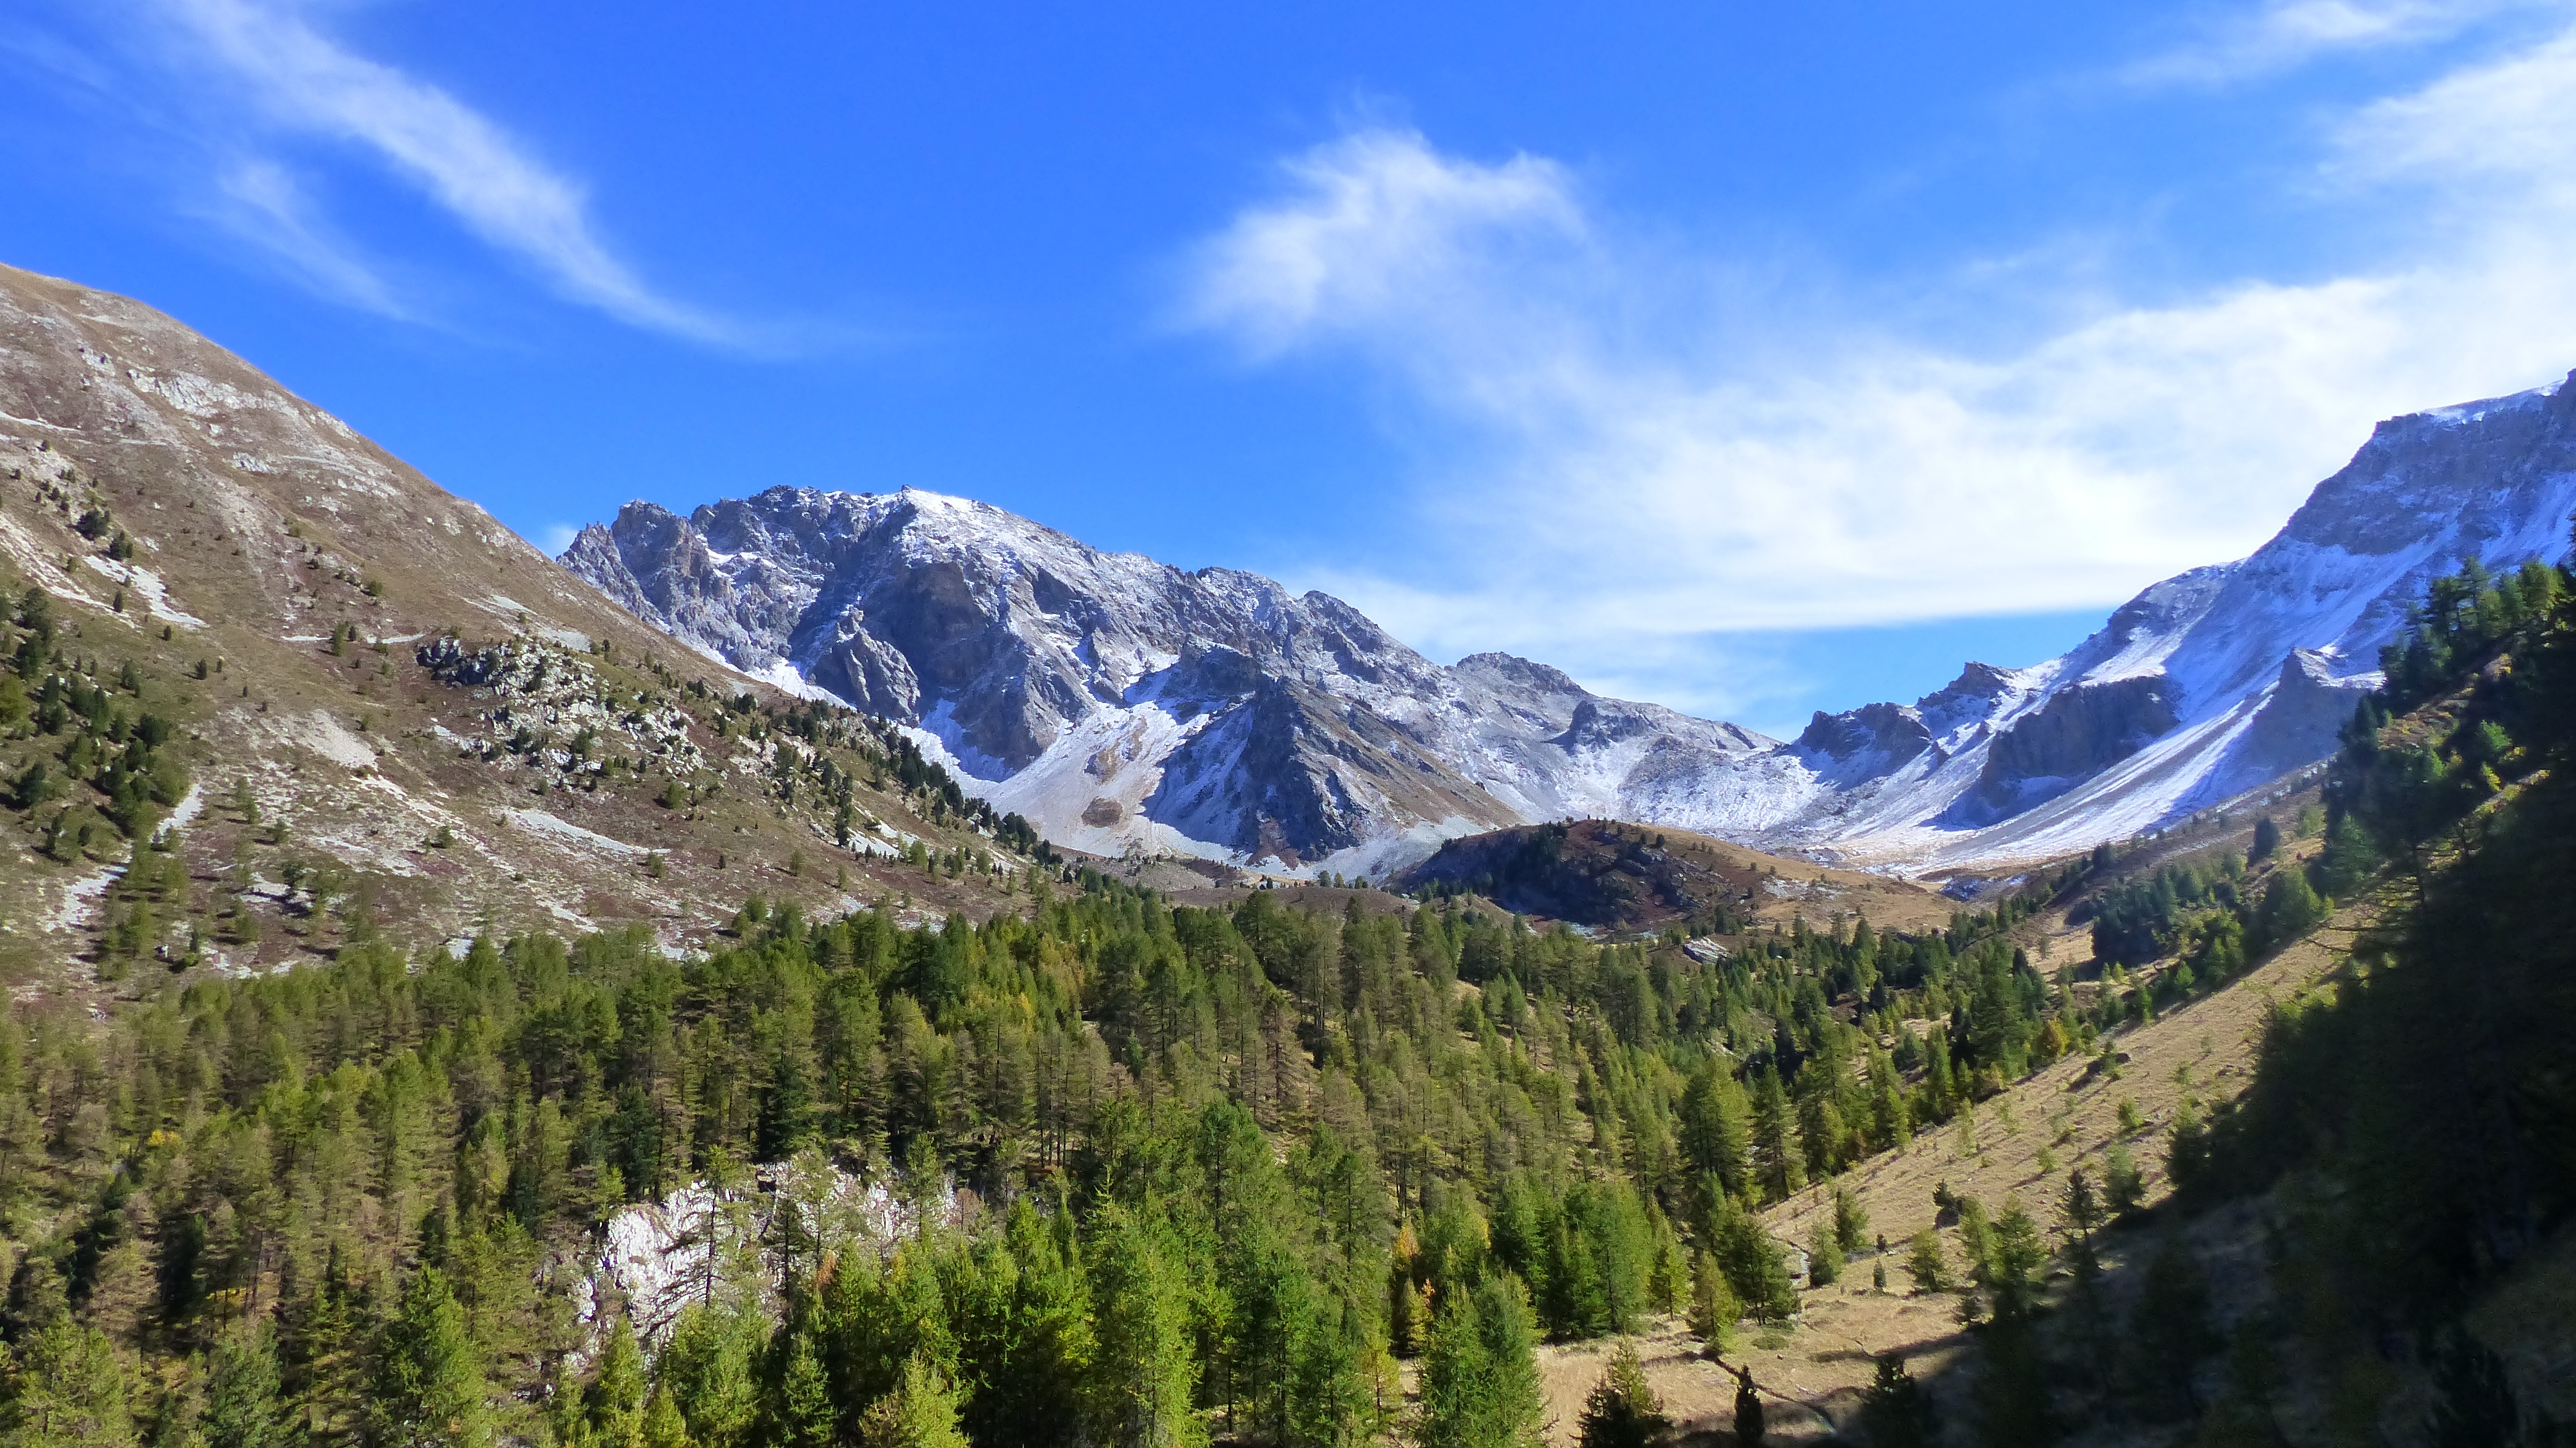
landscape, nature, wilderness, walking, mountain, snow, meadow, fall, lake, adventure, valley, mountain range, national park, ridge, massif, alps, backpacking, plateau, fell, cirque, landform, mountain pass, hautes alpes, geographical feature, mountainous landforms